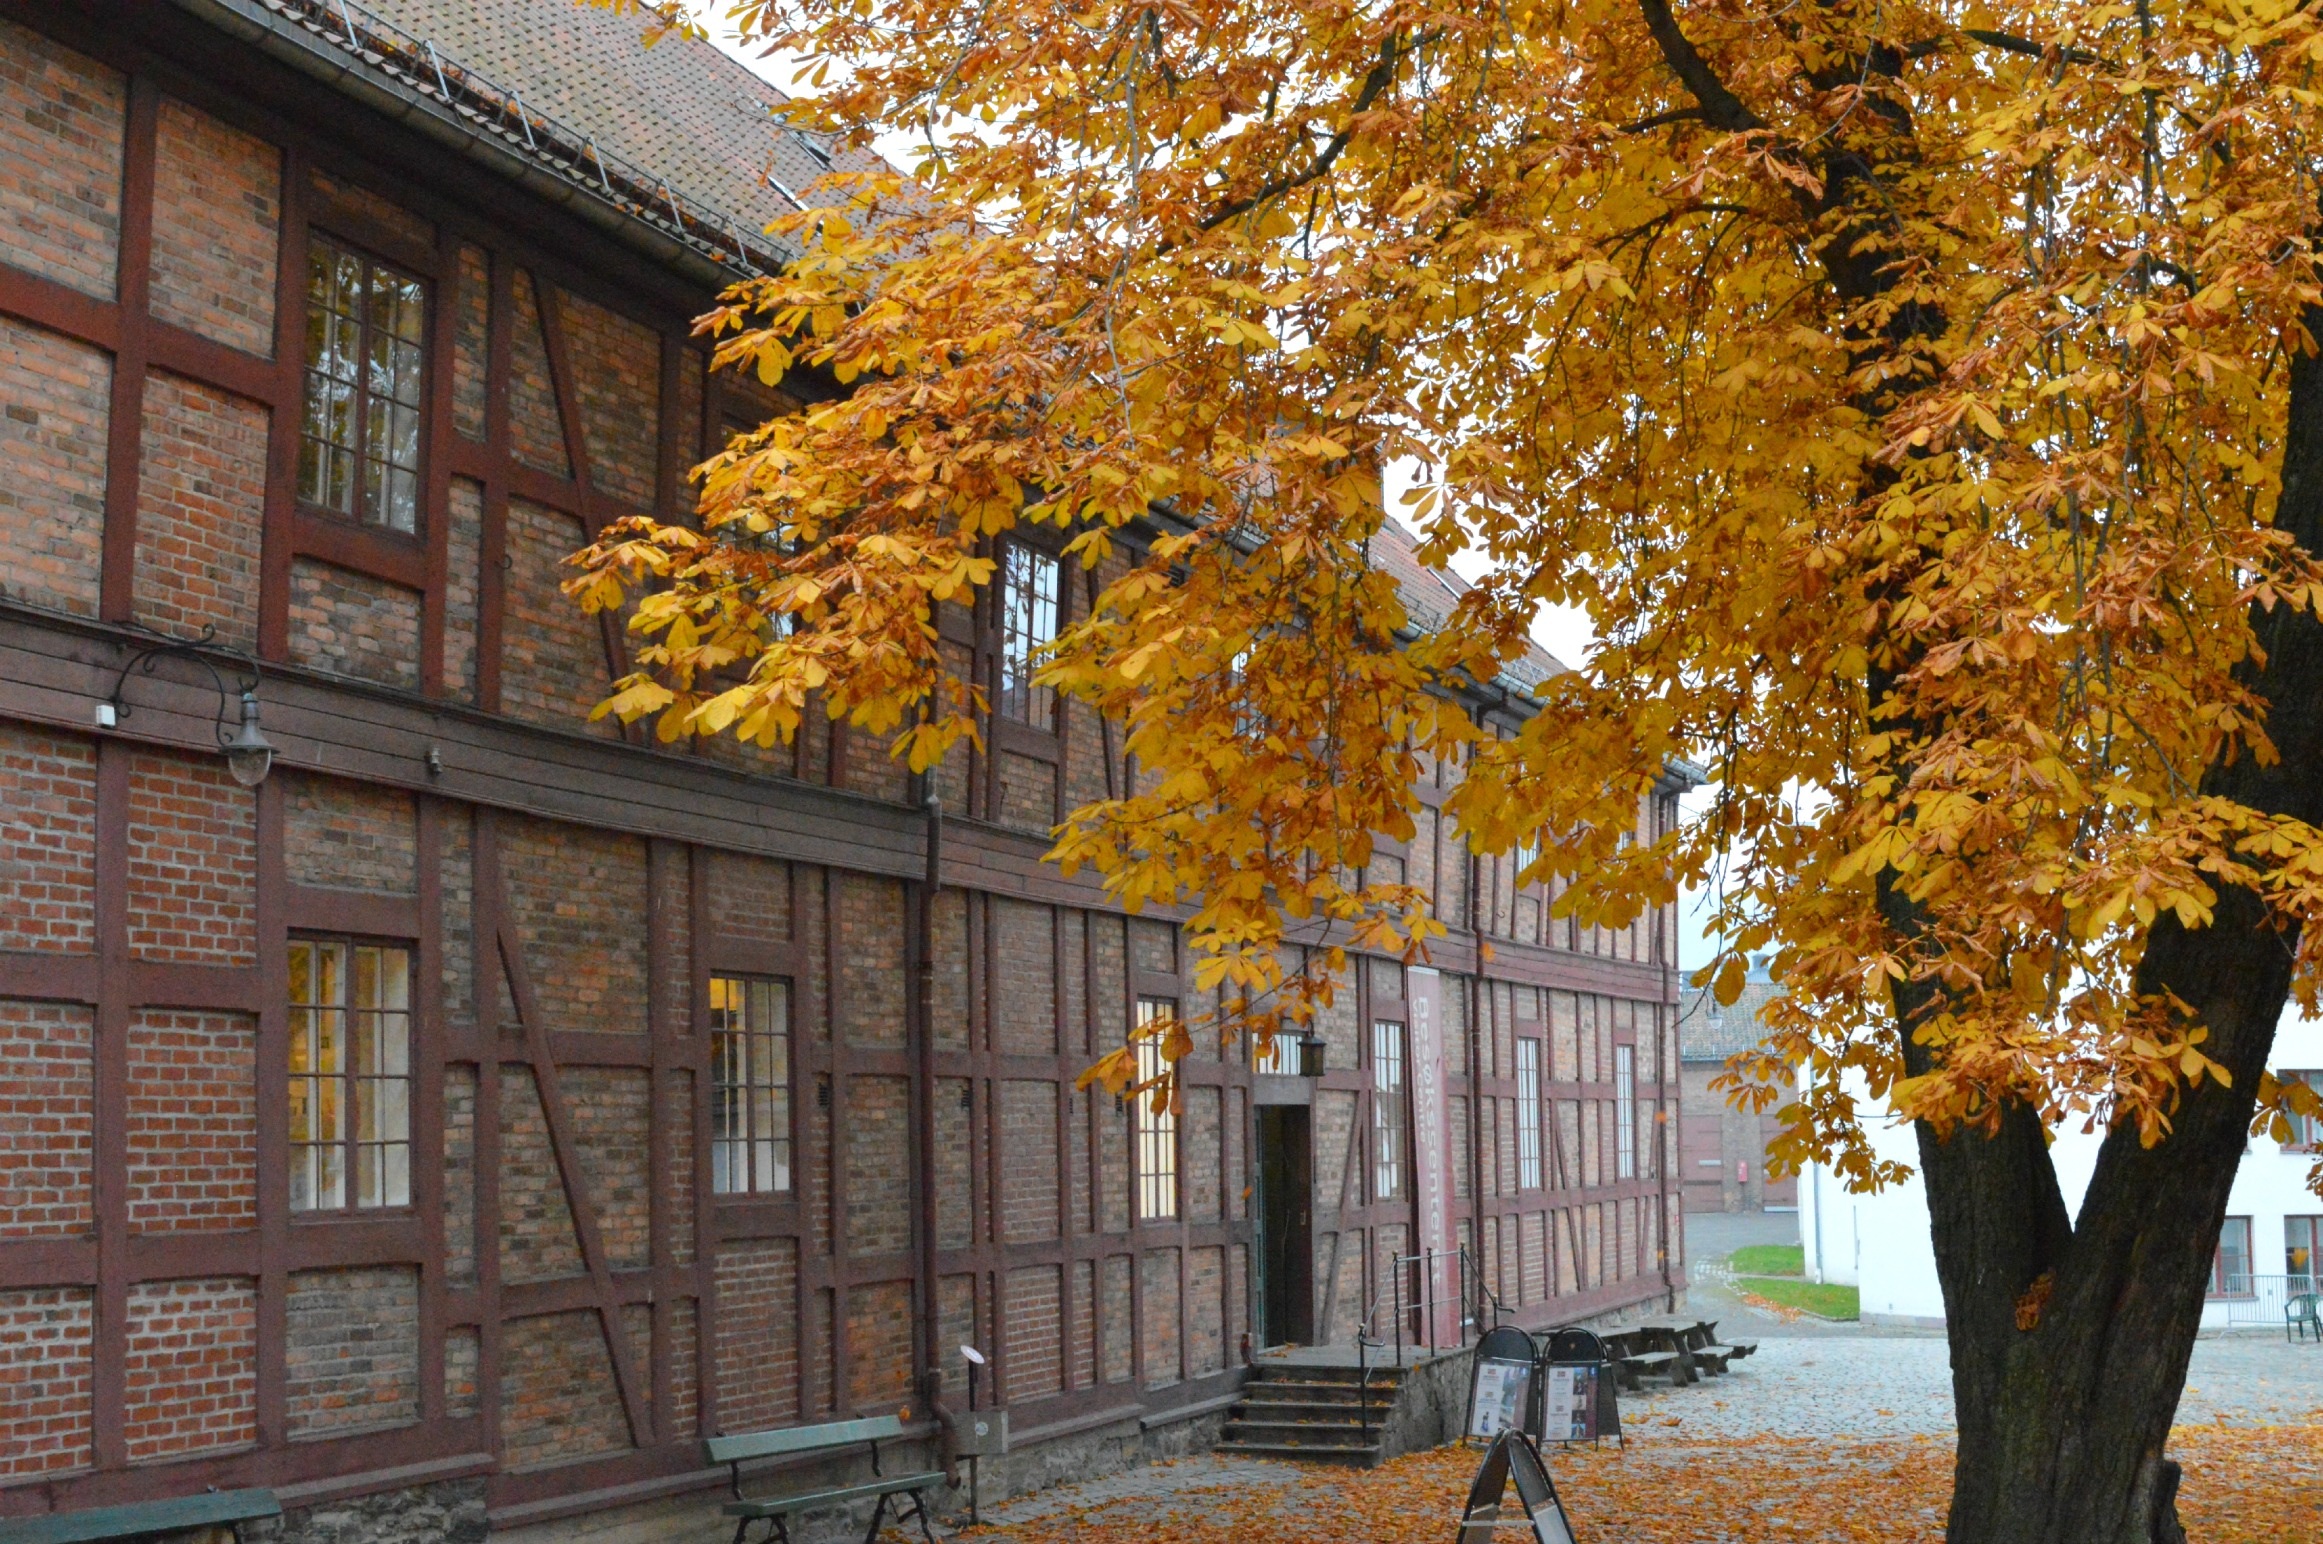
tree, plant, leaf, autumn, facade, season, neighbourhood, woody plant